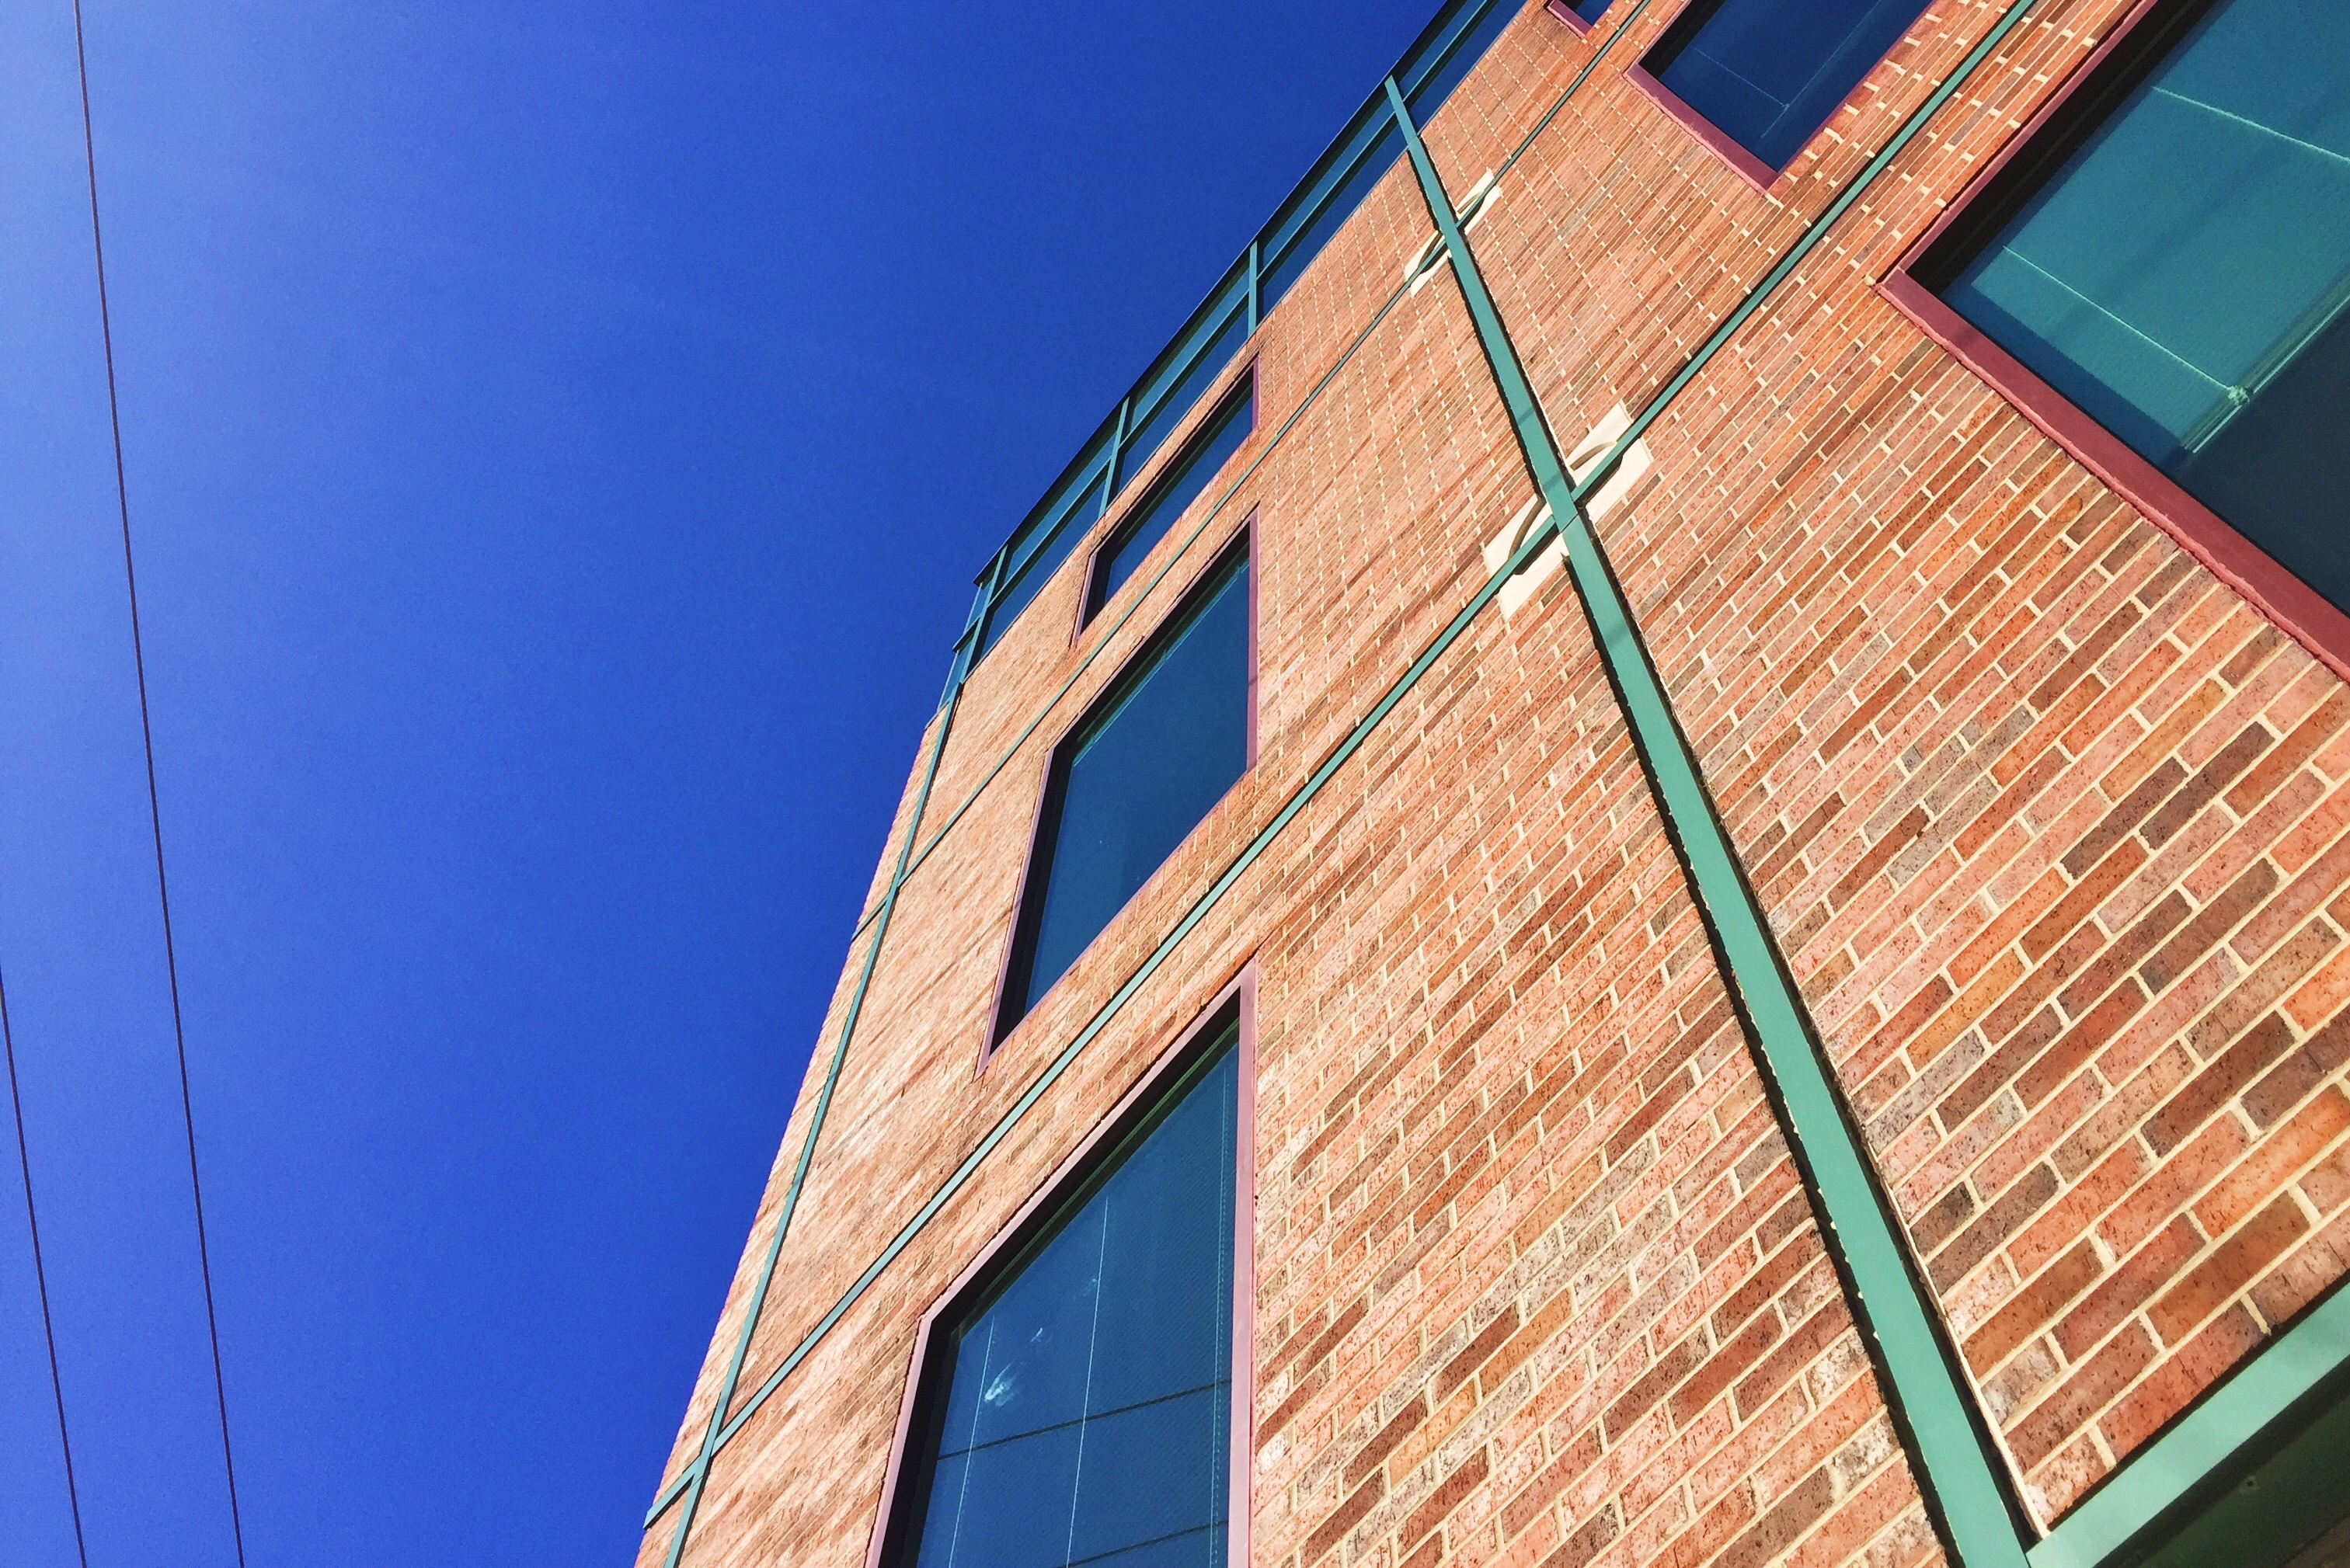
architecture, wood, window, roof, skyscraper, wall, line, facade, blue, siding, daylighting, outdoor structure